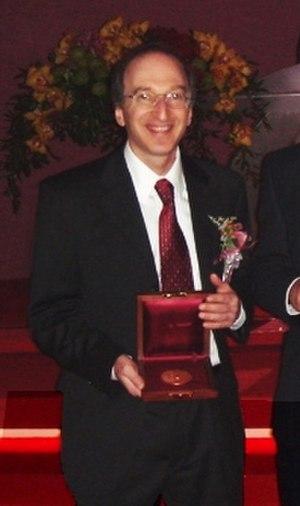
Saul Perlmutter est un cosmologiste américain.